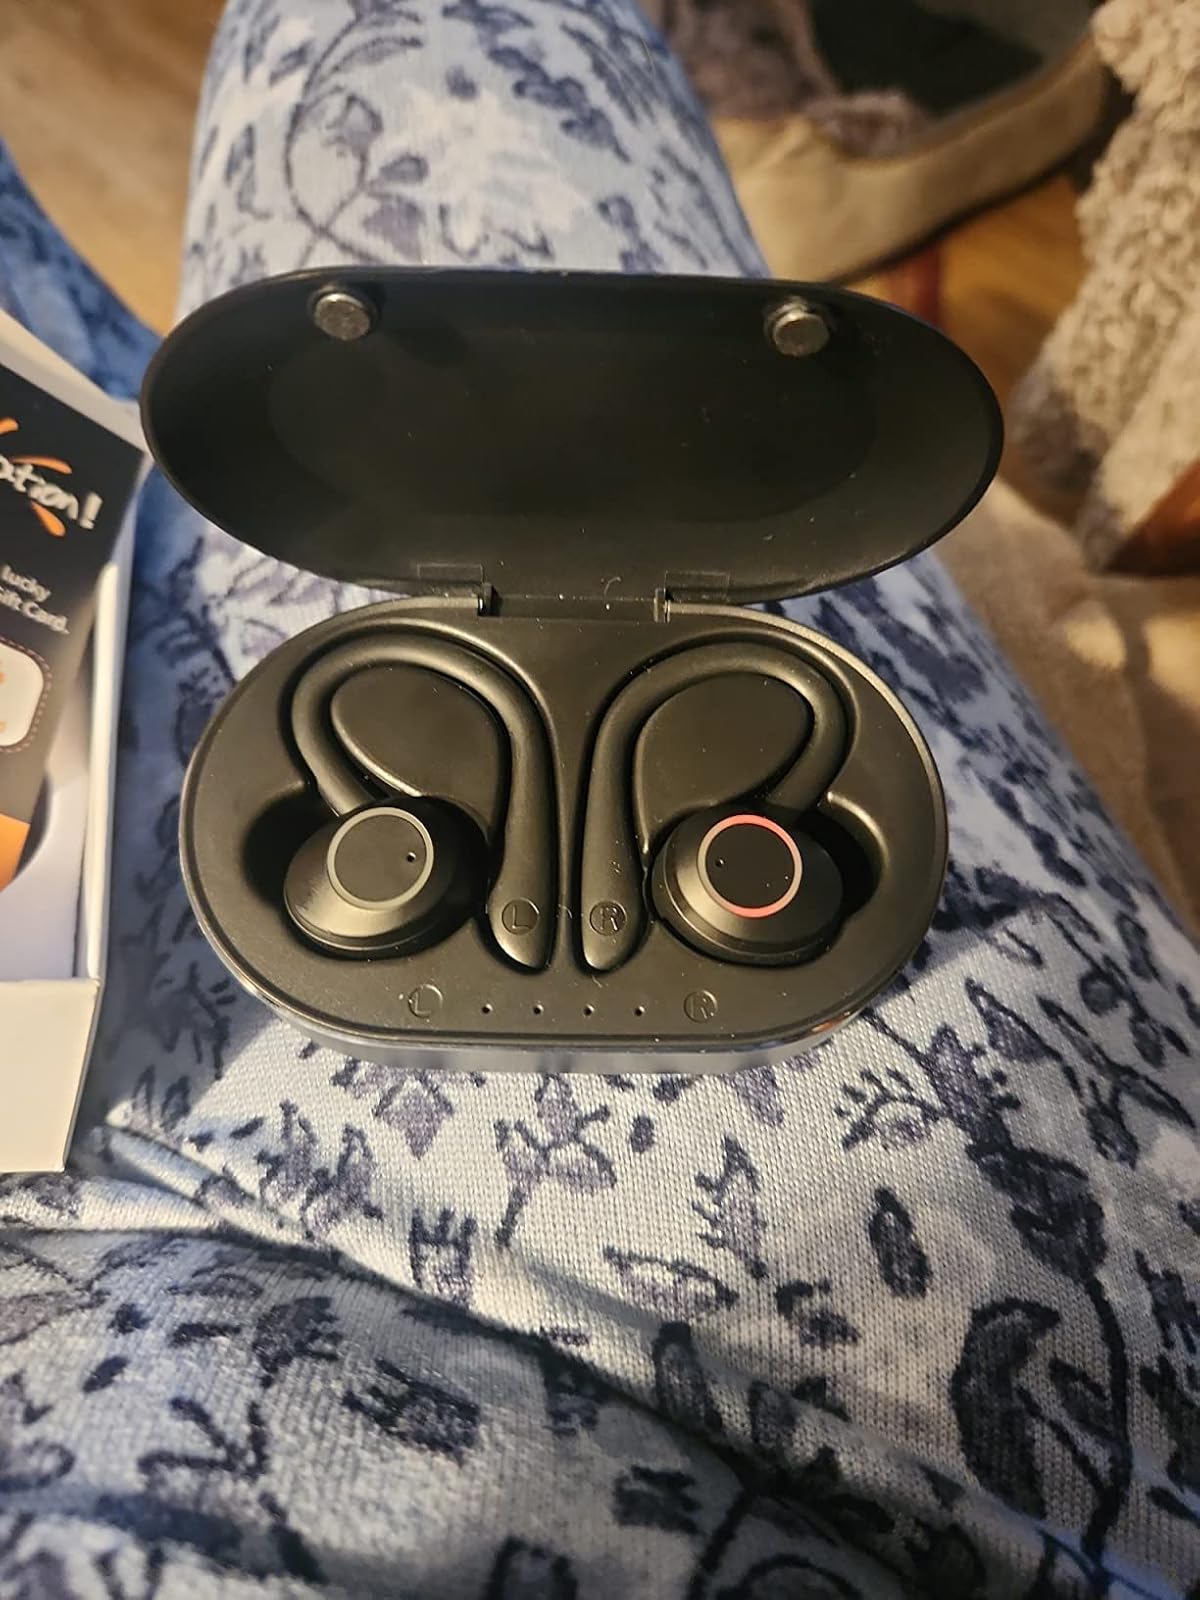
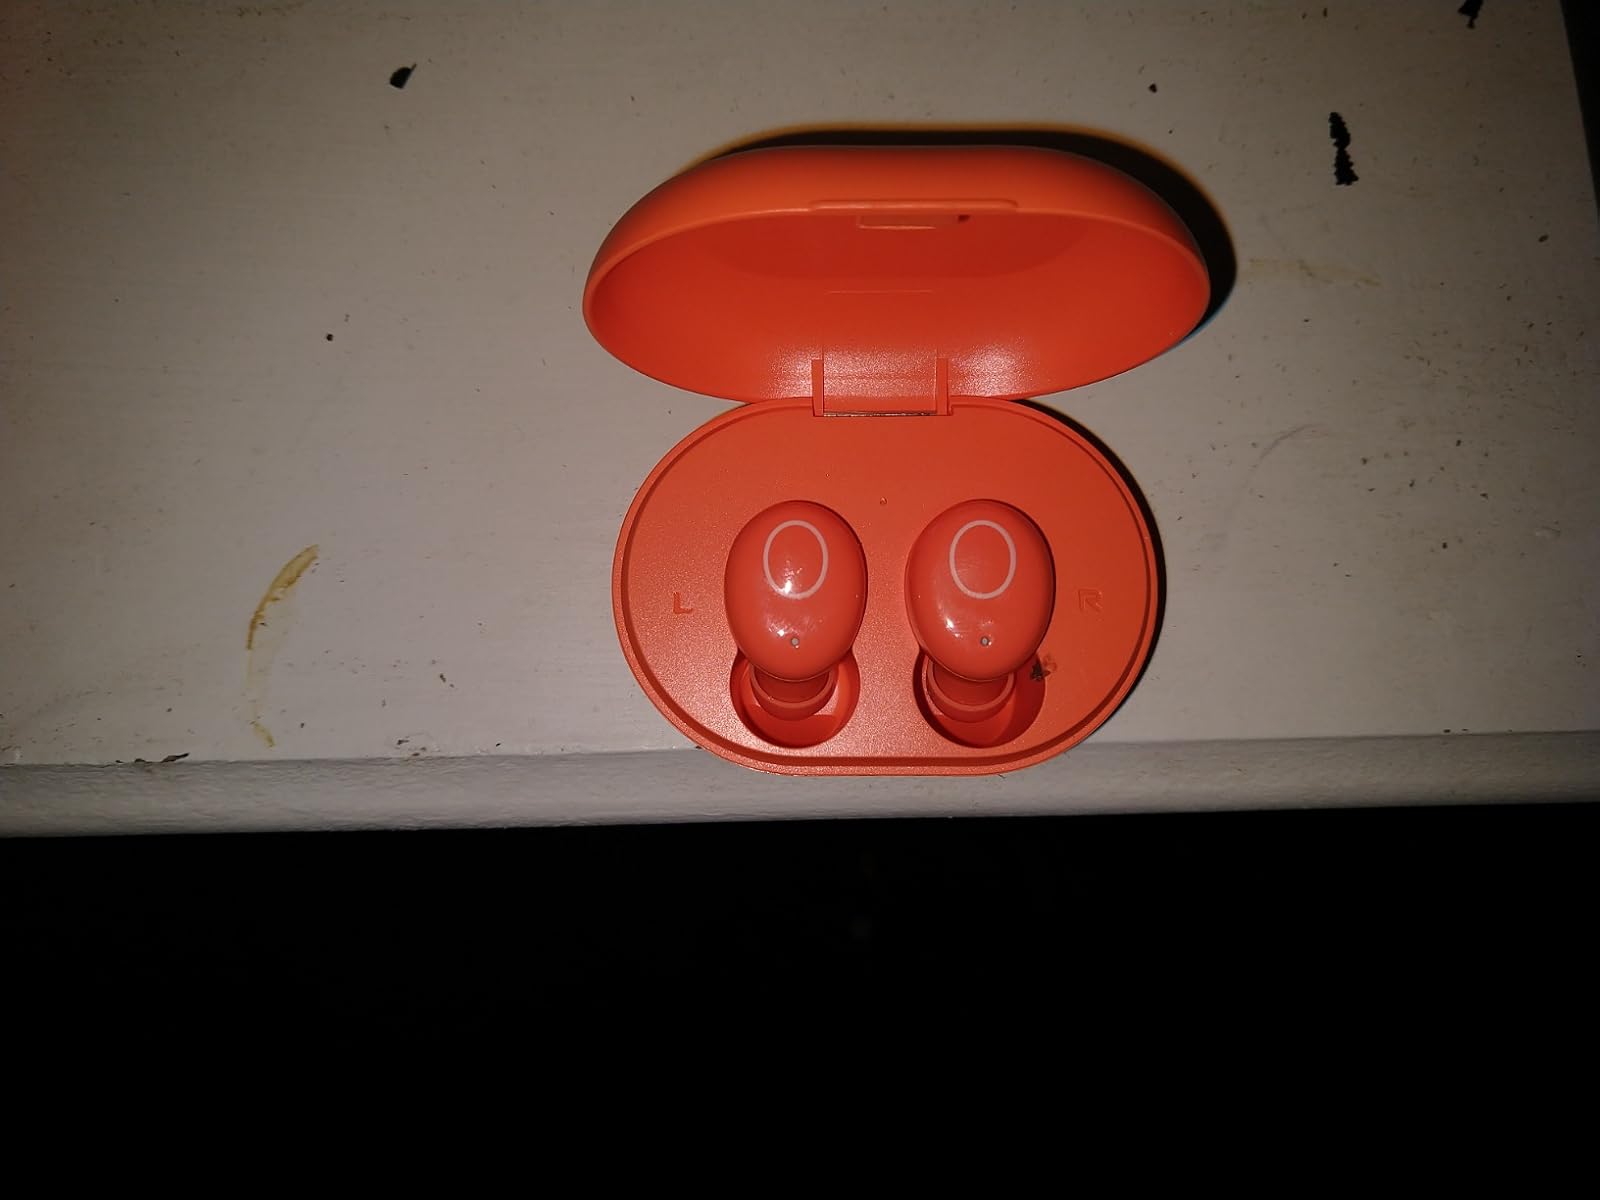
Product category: earbuds
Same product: no